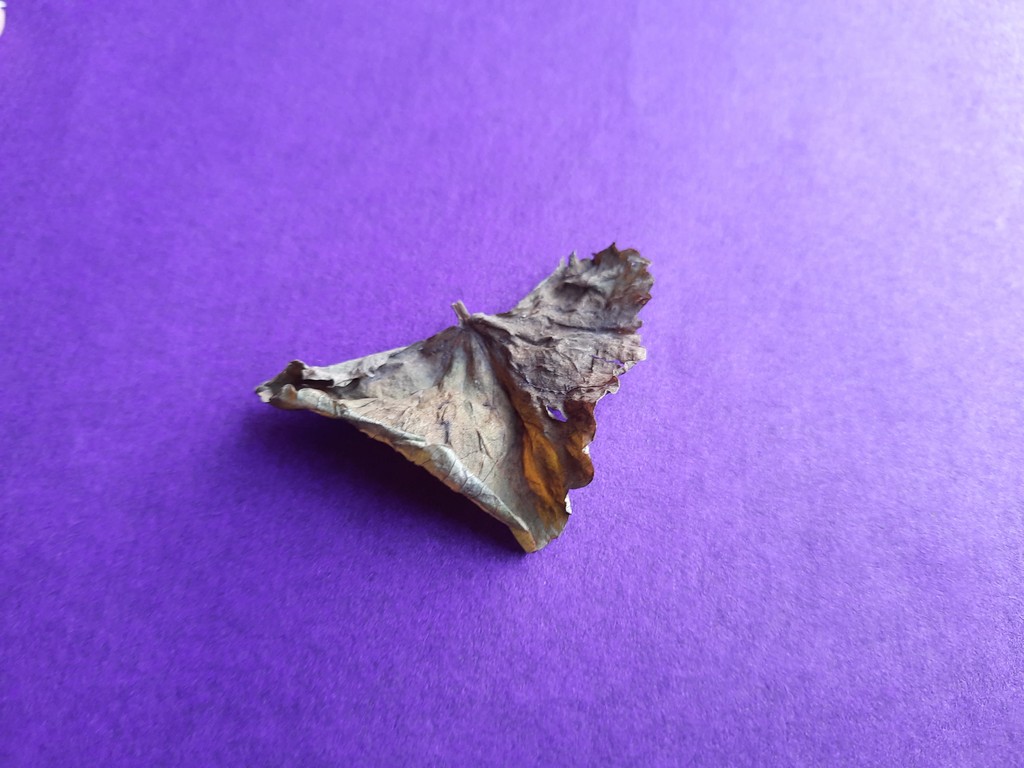
Label: Dried